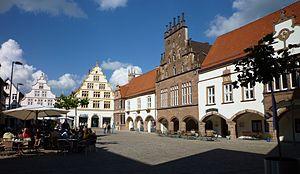
Une bourgade est un « petit village dont les maisons sont plus disséminées que dans le bourg ».